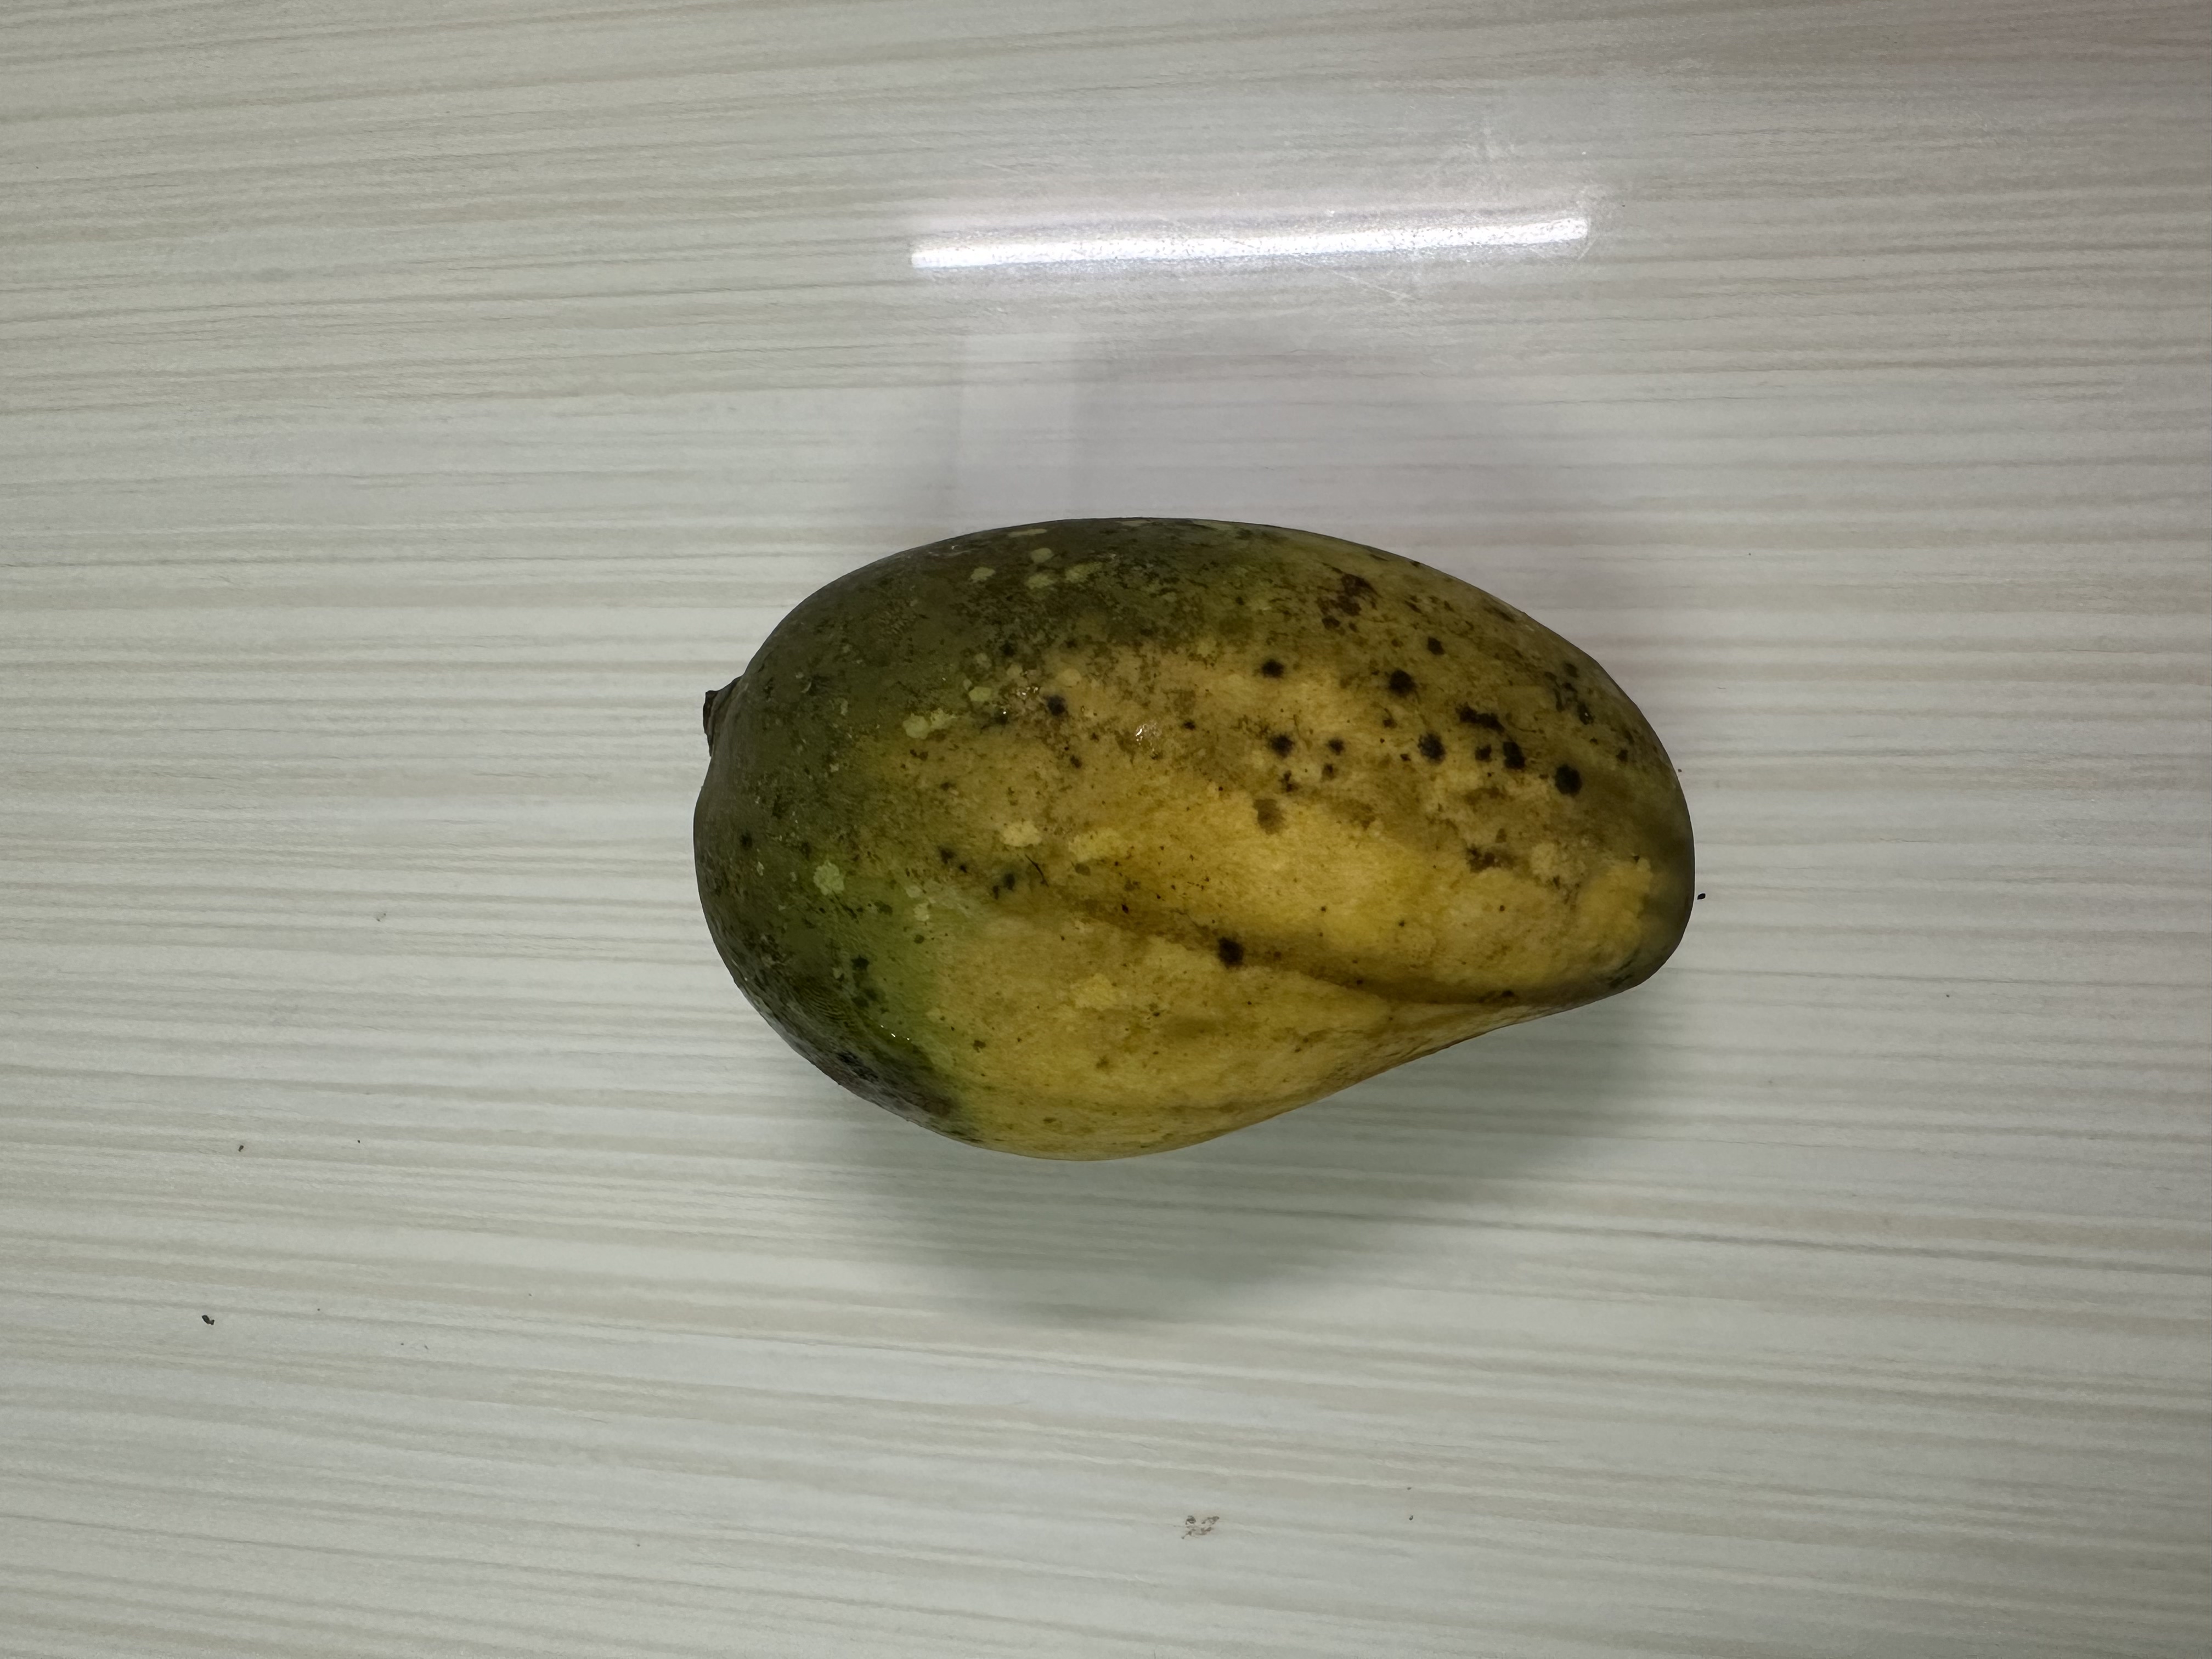
Mango variety: Katimon